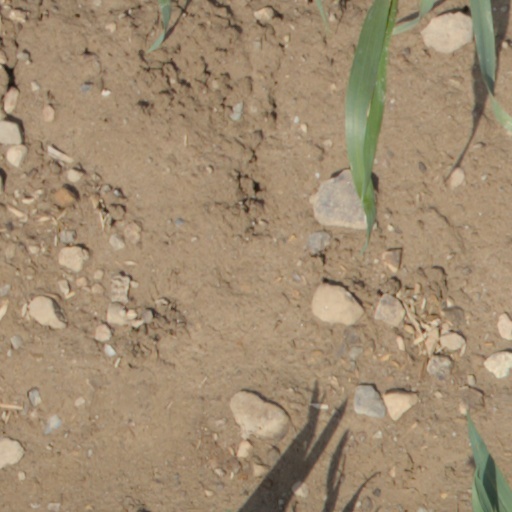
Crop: wheat